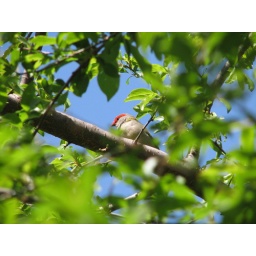
Red-browed finch in a fruit tree